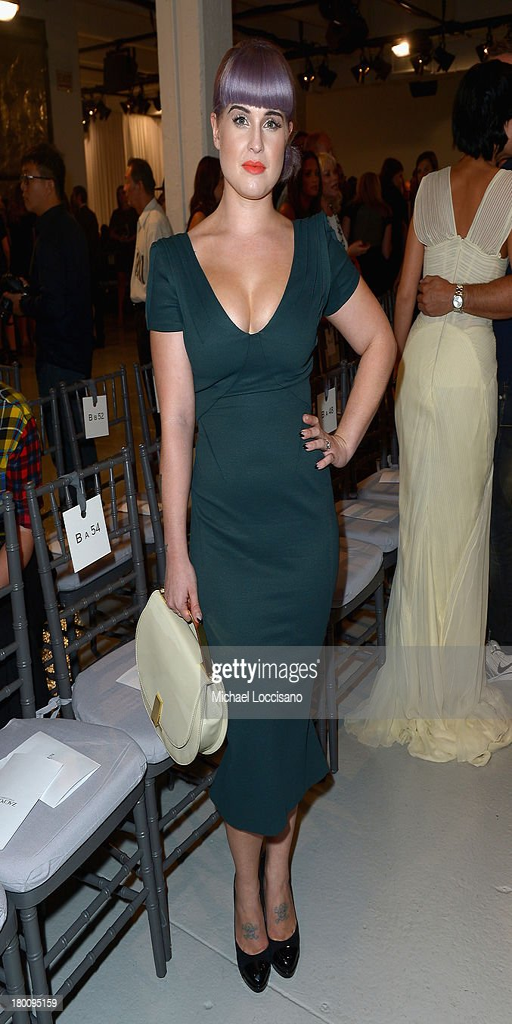
celebrity attends the fashion show during spring .